Coteau-du-Lac

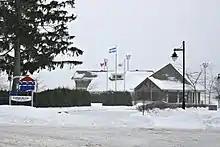
Town hall of Coteau-du-Lac

Commission Scolaire des Trois-Lacs operates Francophone schools.